Republic of Maryland

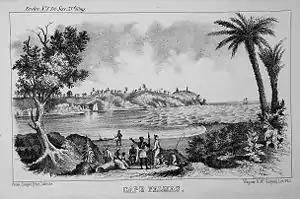
Etching of Cape Palmas, circa 1853.

Most of the settlers were freed African-American slaves and freeborn African Americans primarily from the state of Maryland. The Colonization Society organizers thought they could establish new trading ties by relocating African Americans to West Africa. The colony was named Maryland in Africa (also known as Maryland in Liberia) on February 12, 1834.